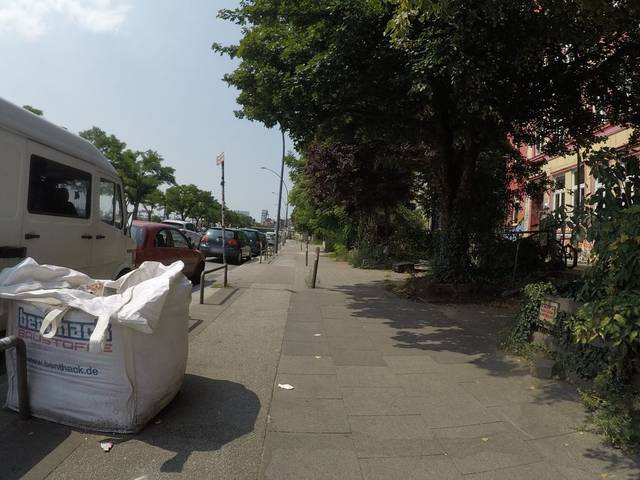
Region: Germany
Coordinates: 53.546, 9.961